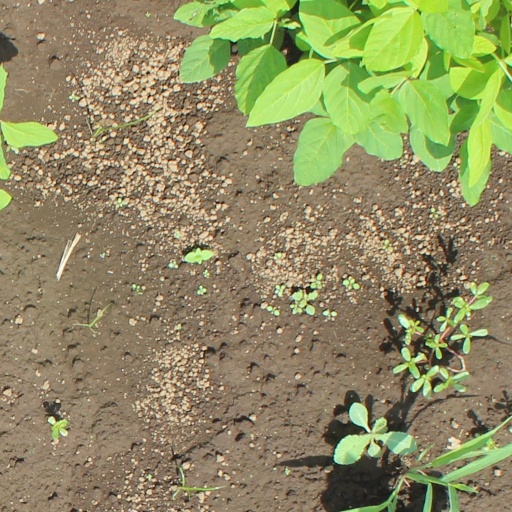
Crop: soybean